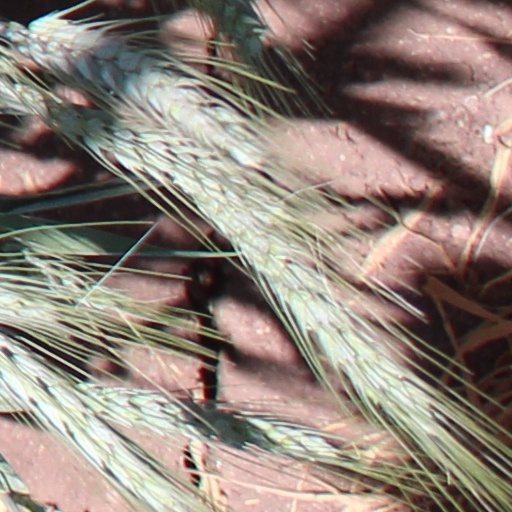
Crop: wheat